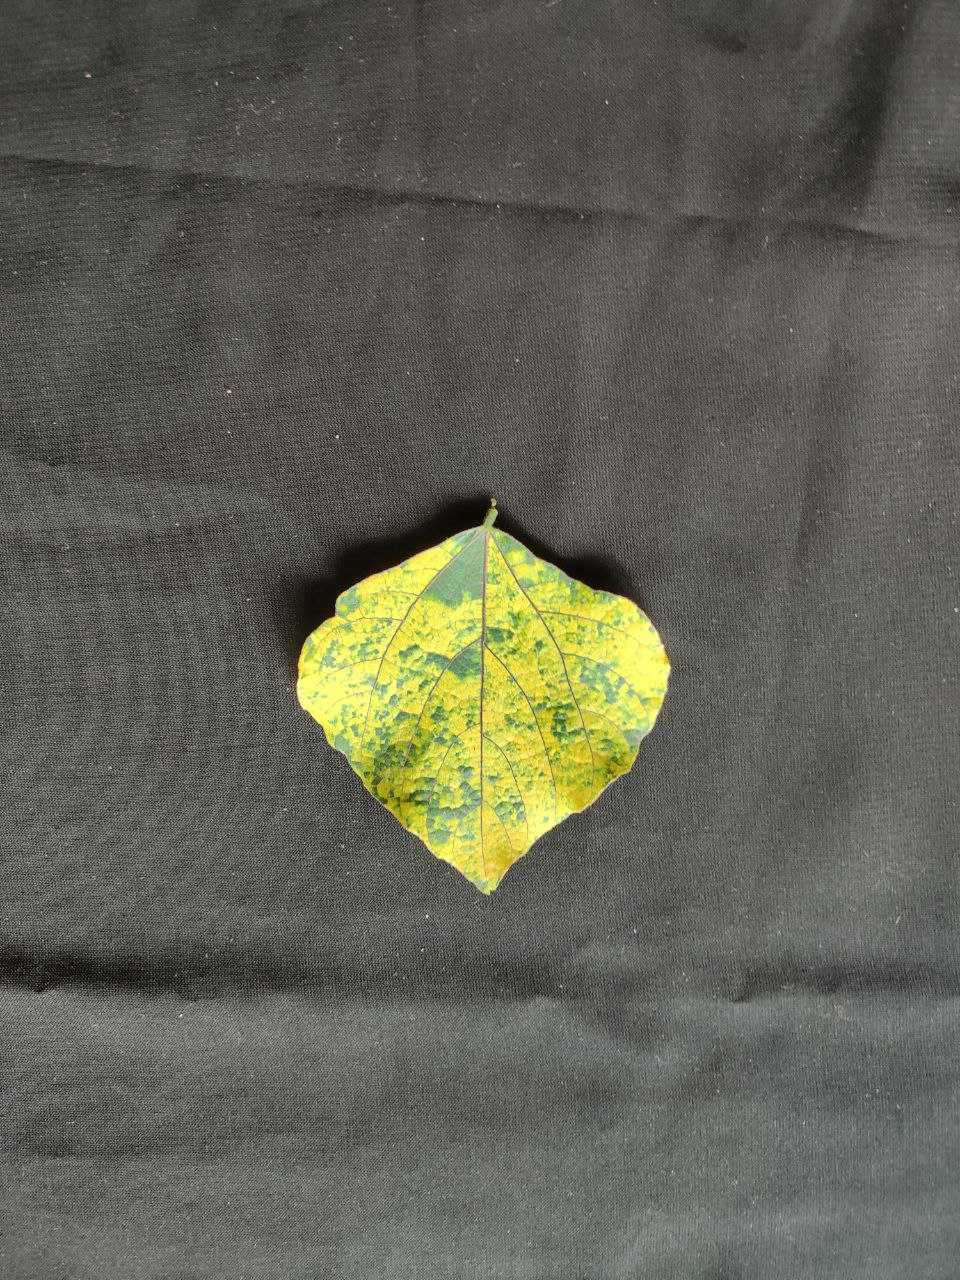
Crop: bean
Leaf condition: Mosaic Virus